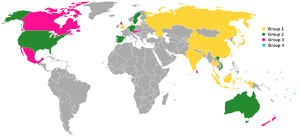
Nations participant à la Sudirman Cup 2015
La Sudirman Cup 2017 est la 15ᵉ édition de cette compétition, appelée également Championnat du monde de badminton par équipes mixtes.